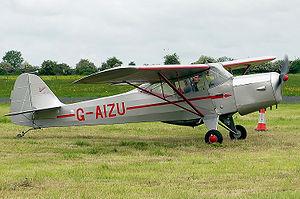
L'Auster J/1 Autocrat est un avion triplace de tourisme dérivé du Taylorcraft Auster Mk.V. Cet appareil a donné naissance à de nombreux dérivés et reste le plus réussi des avions civils britanniques produits immédiatement après la fin de la Seconde Guerre mondiale.